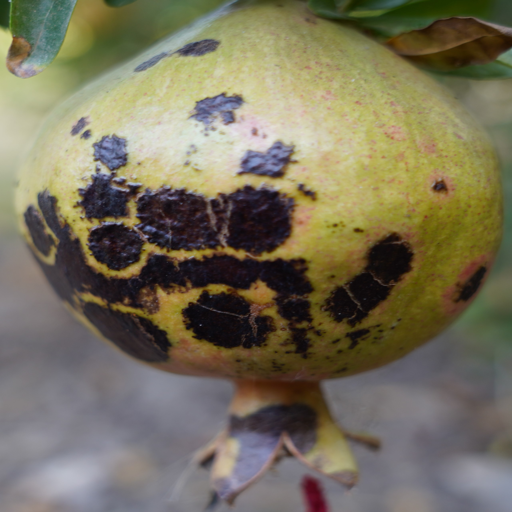
Label: Colletotrichum spp